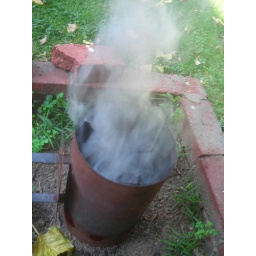
Smoking chimney in an unused flower box (gets too much shade).